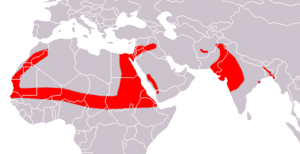
Le Grand rhinopome est une espèce de chauve-souris de la famille des Rhinopomatidae.
Cette liste commentée recense la mammalofaune du Maroc. Elle répertorie les espèces de mammifères Marocaine actuels et celles qui ont été récemment classifiées comme éteintes à partir de l'Holocène, depuis donc 500 ans. Cette liste comporte 141 espèces réparties en onze ordres et 35 familles, dont neuf sont « en danger critique d'extinction », dix sont « en danger », dix sont « vulnérables », onze sont « quasi menacées » et vingt ont des « données insuffisantes » pour être classées (selon les critères de la liste rouge de l'UICN au niveau mondial).